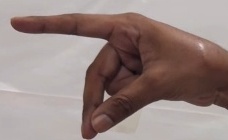
ASL sign: P